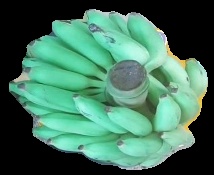
Variety: elakki-bale
Grade: grade2